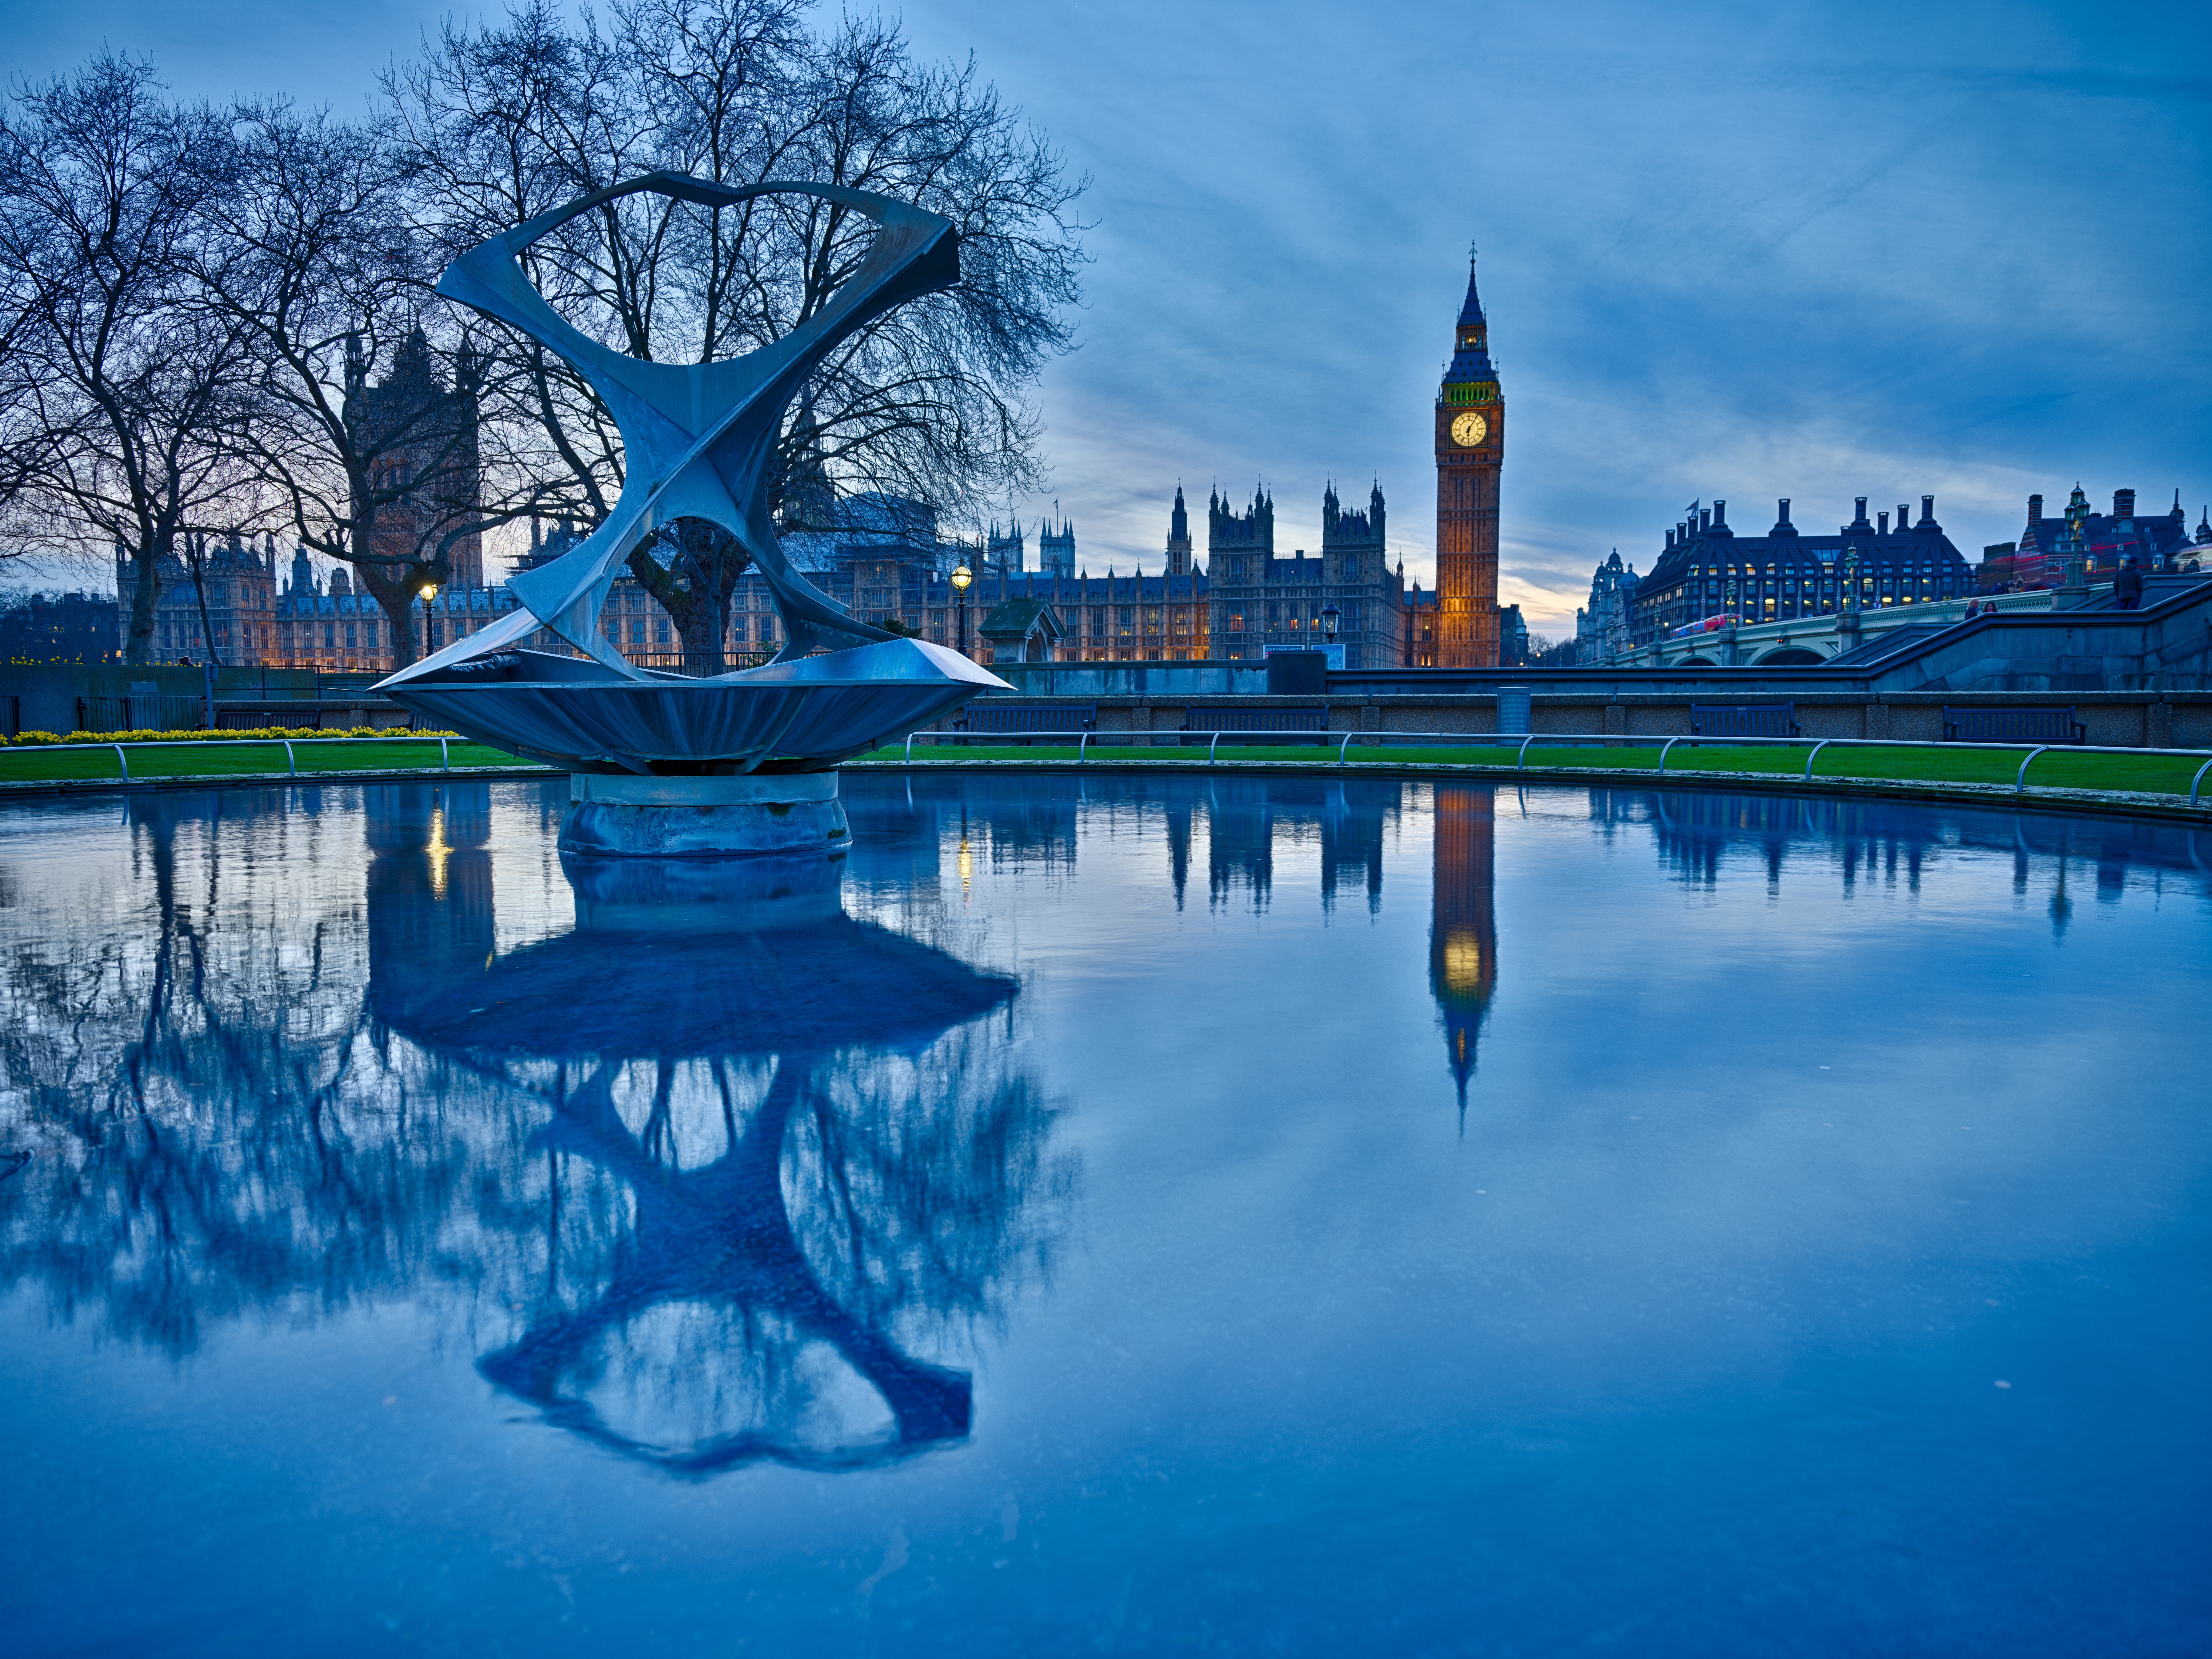
tree, water, flower, lake, cityscape, dusk, evening, reflection, park, landmark, blue